NBA Basketball 2000

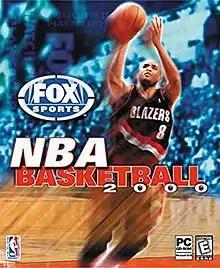
PC cover art, featuring Steve Smith

NBA Basketball 2000 is a sports video game developed by Radical Entertainment, published by Fox Sports Interactive and distributed by 20th Century Fox Home Entertainment in North America and Activision internationally for Microsoft Windows and PlayStation in 1999.